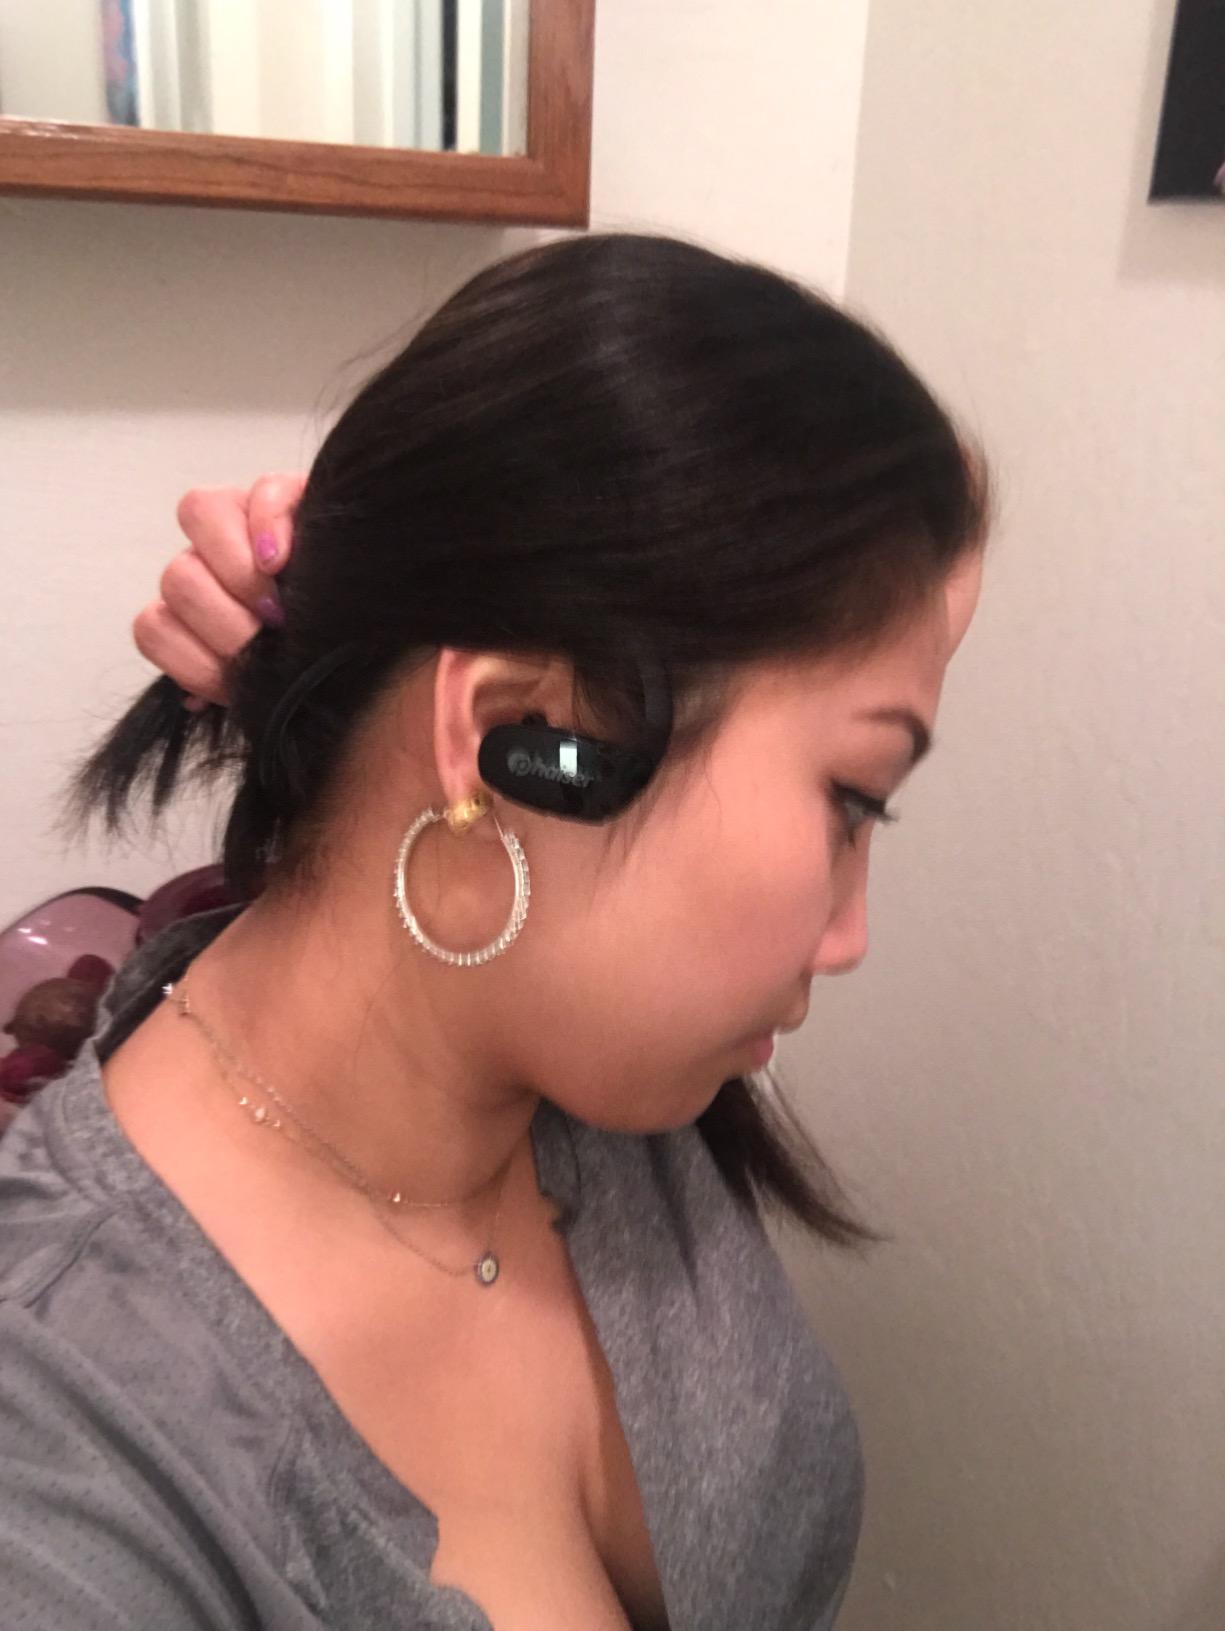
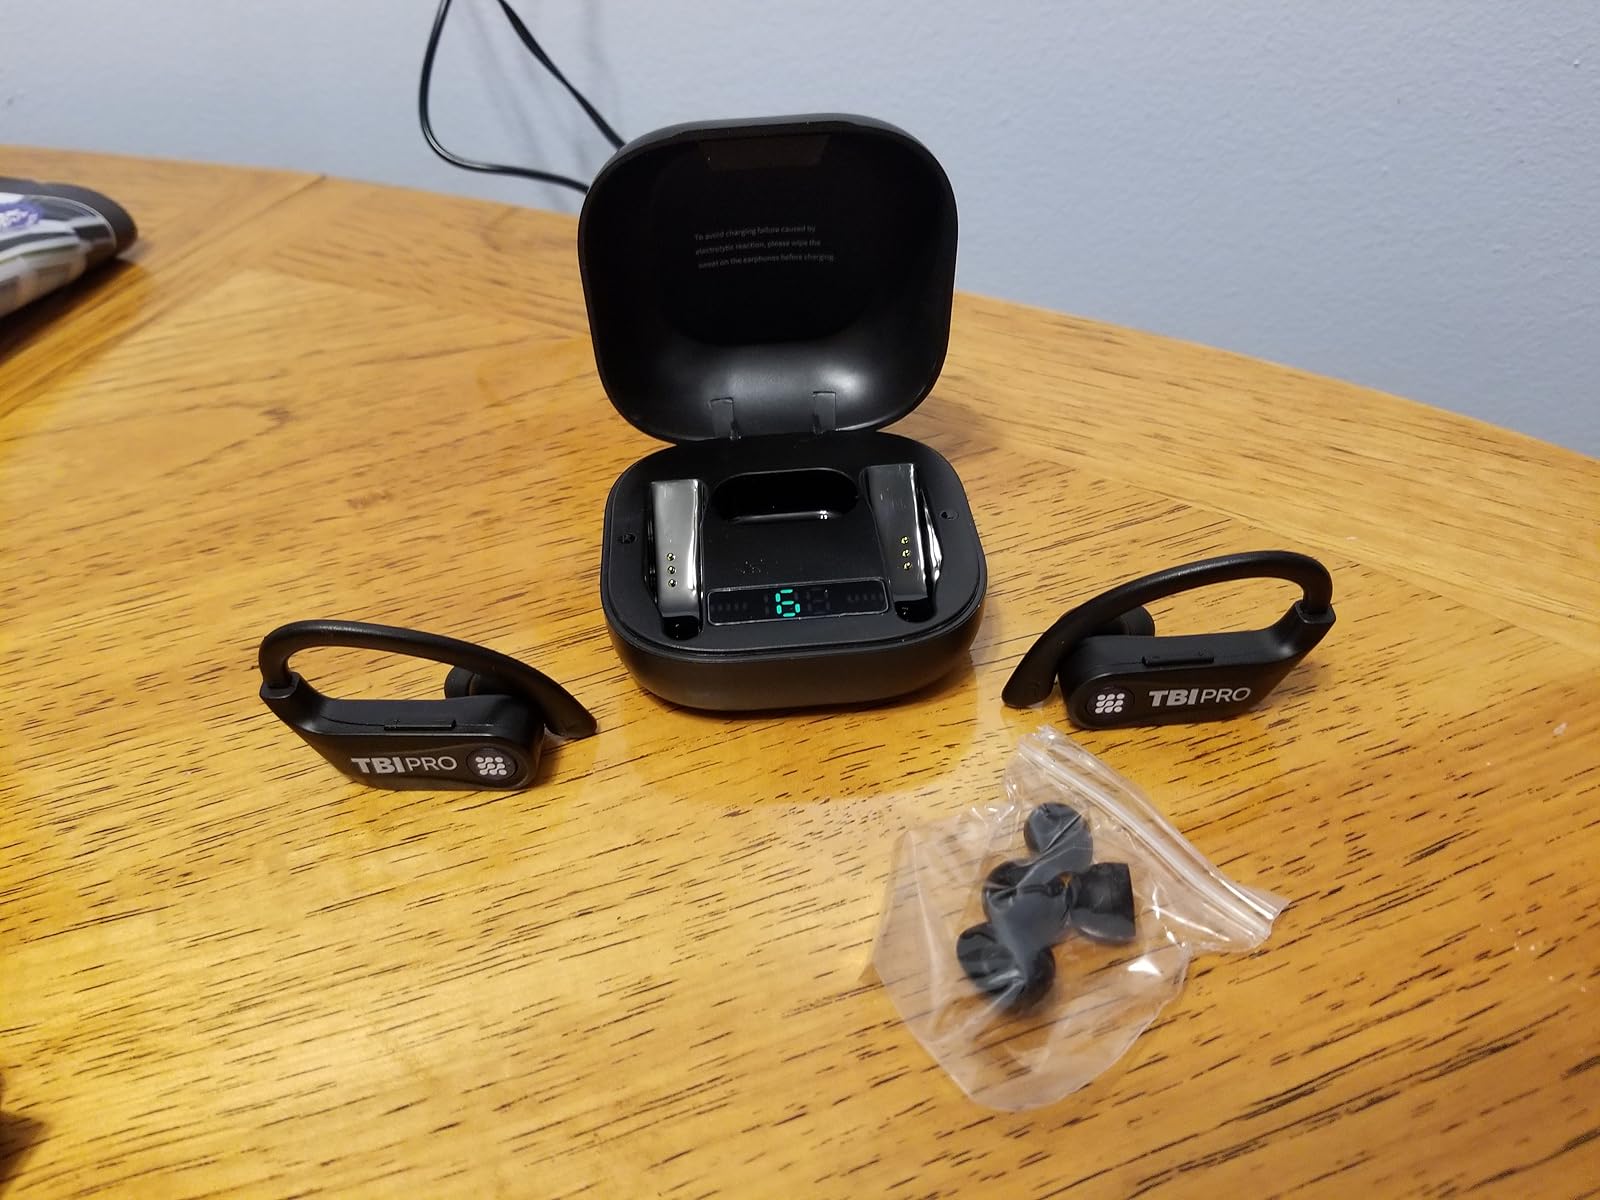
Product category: earbuds
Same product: no